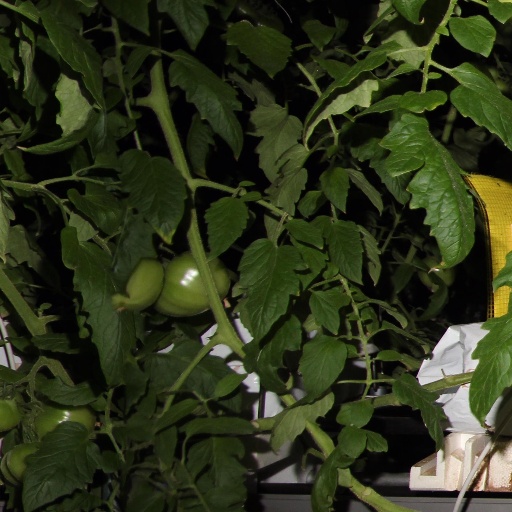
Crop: tomato